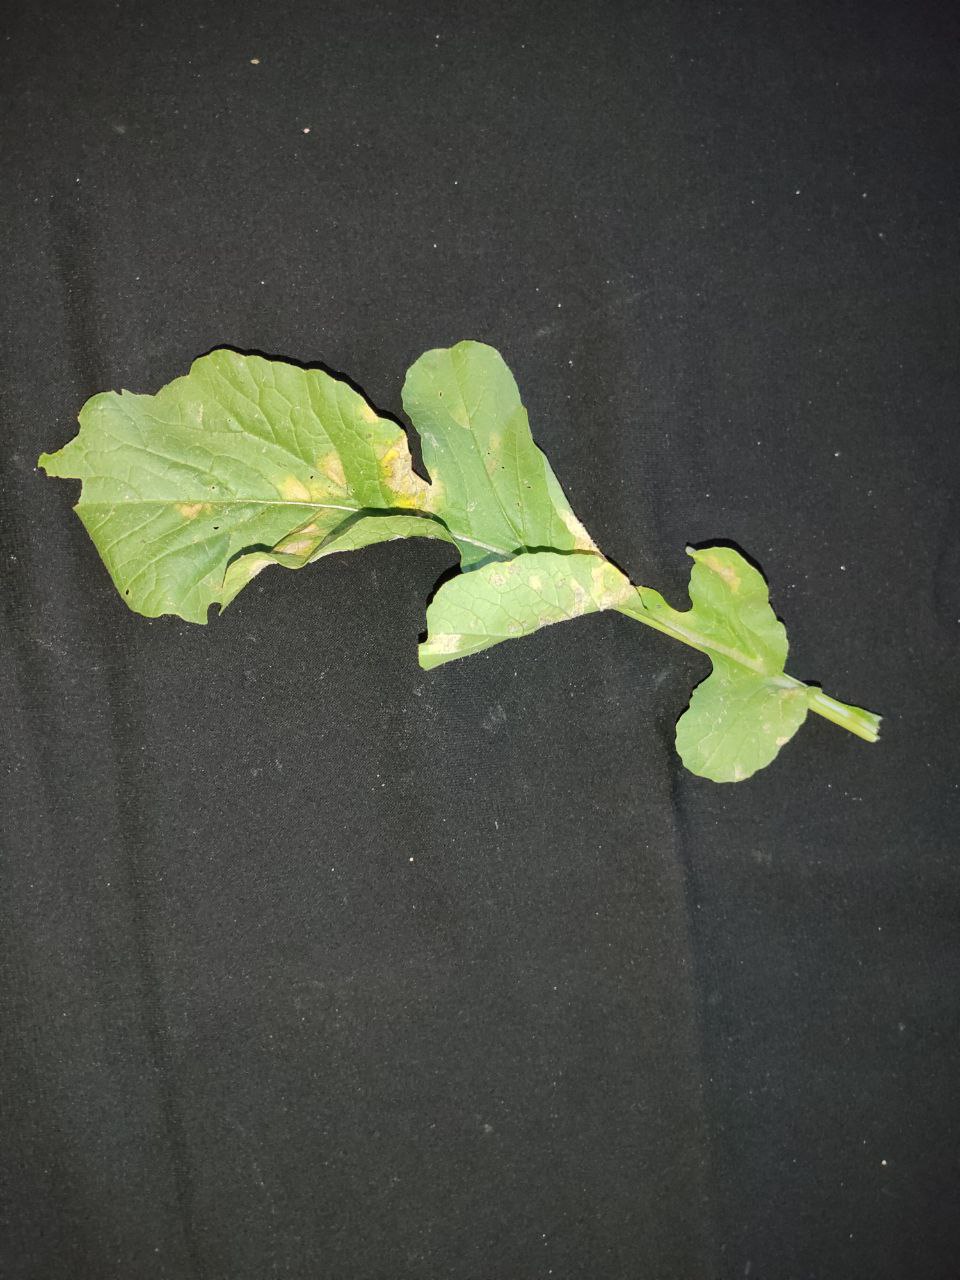
Label: Mosaic virus